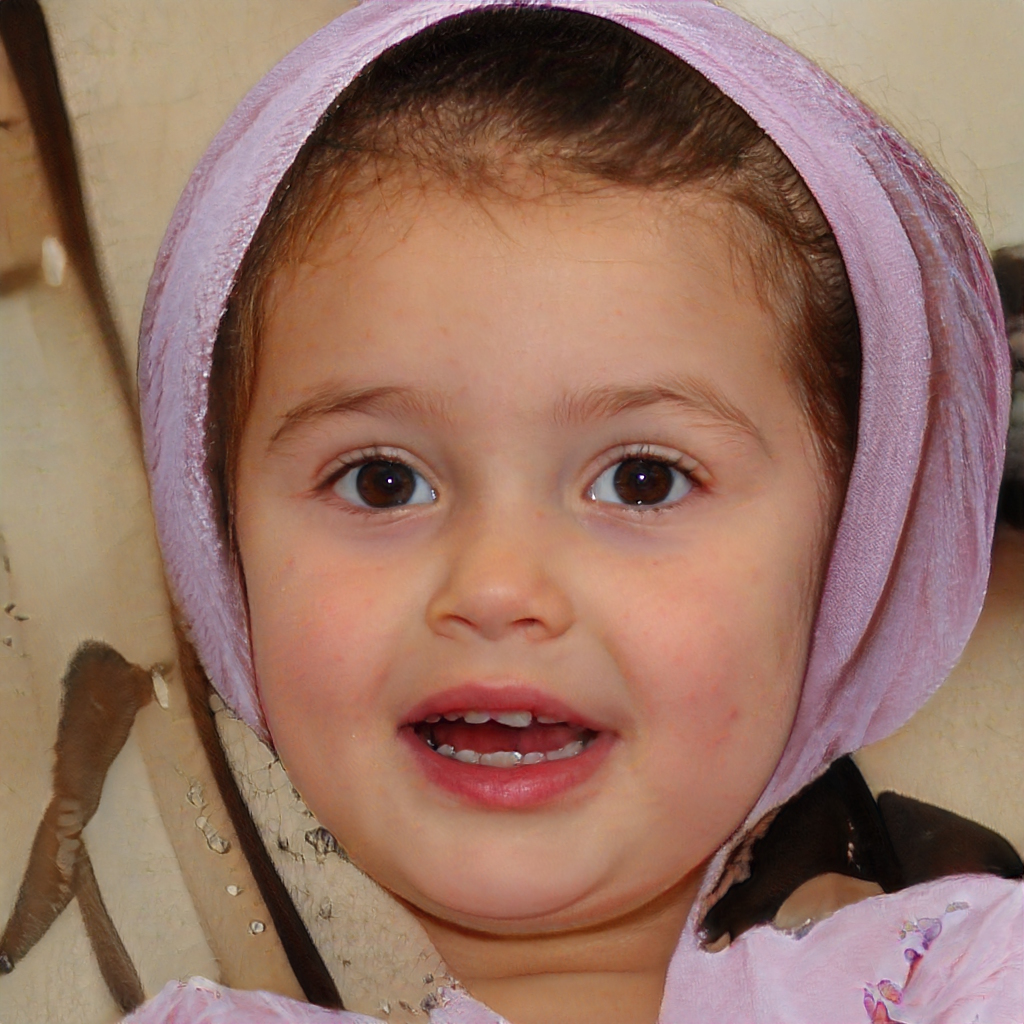
Label: Colored